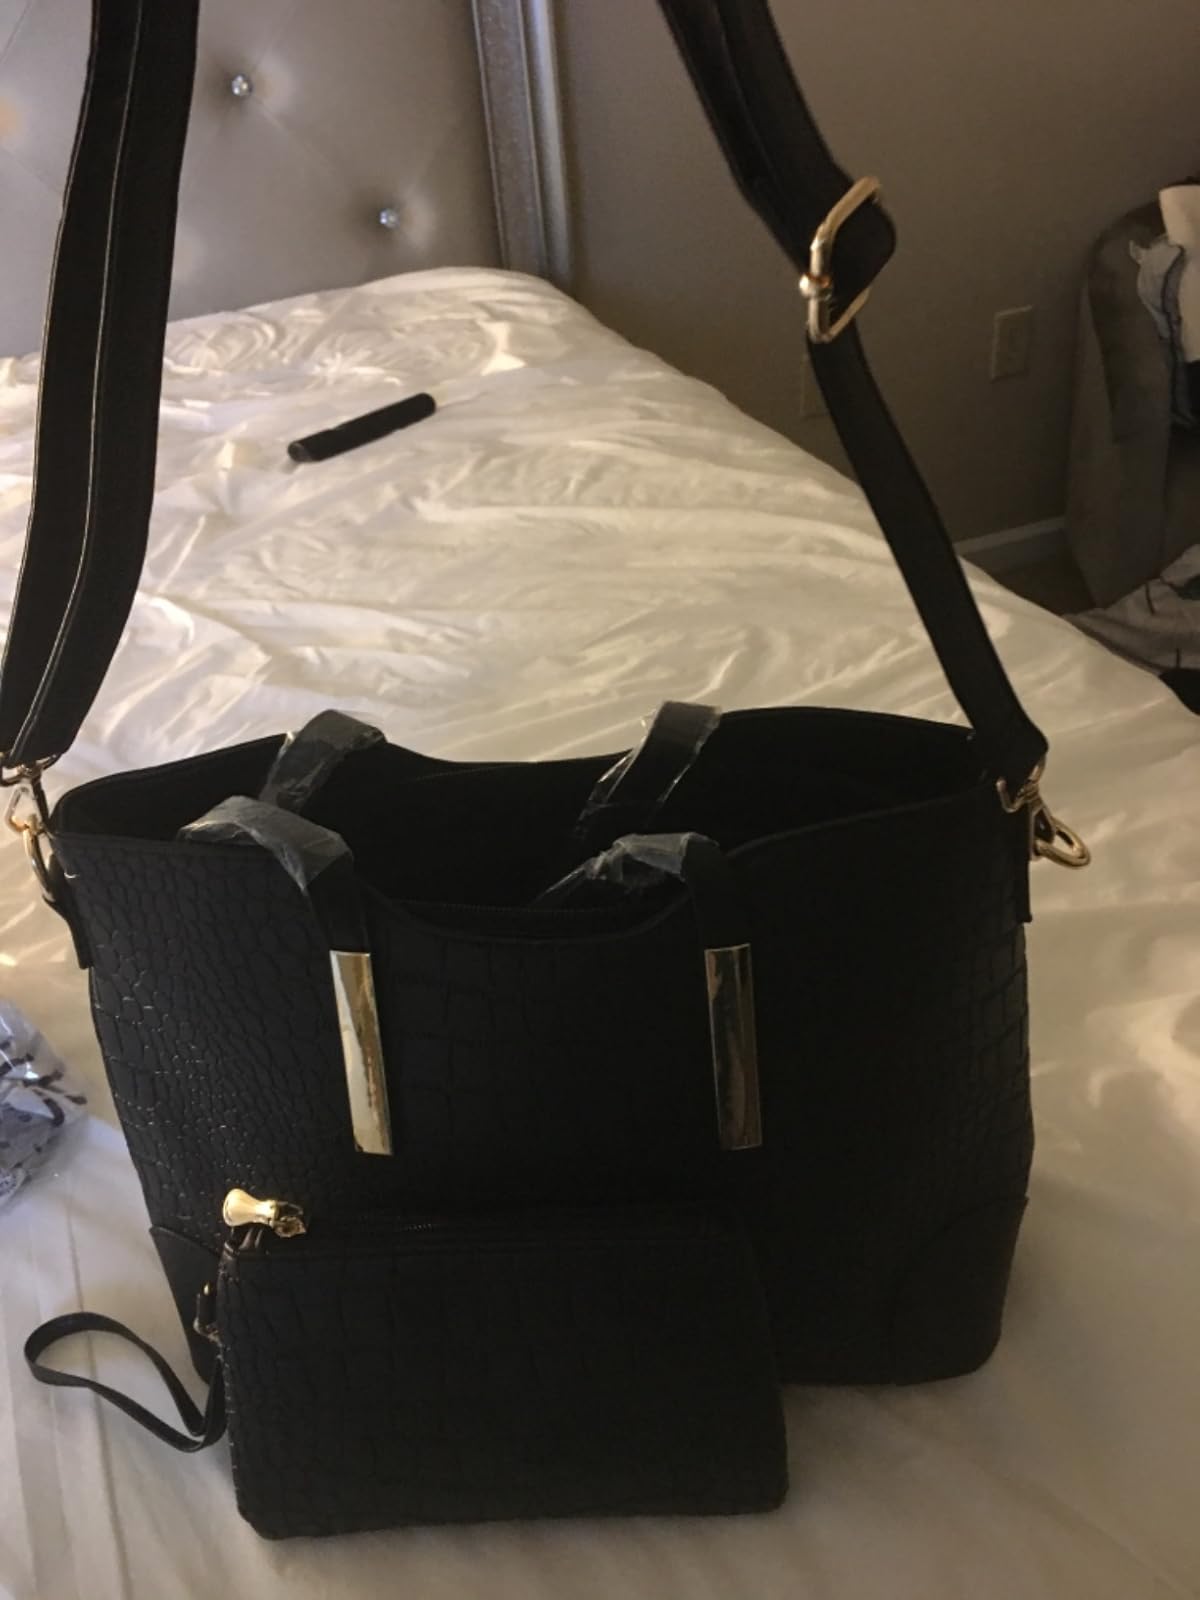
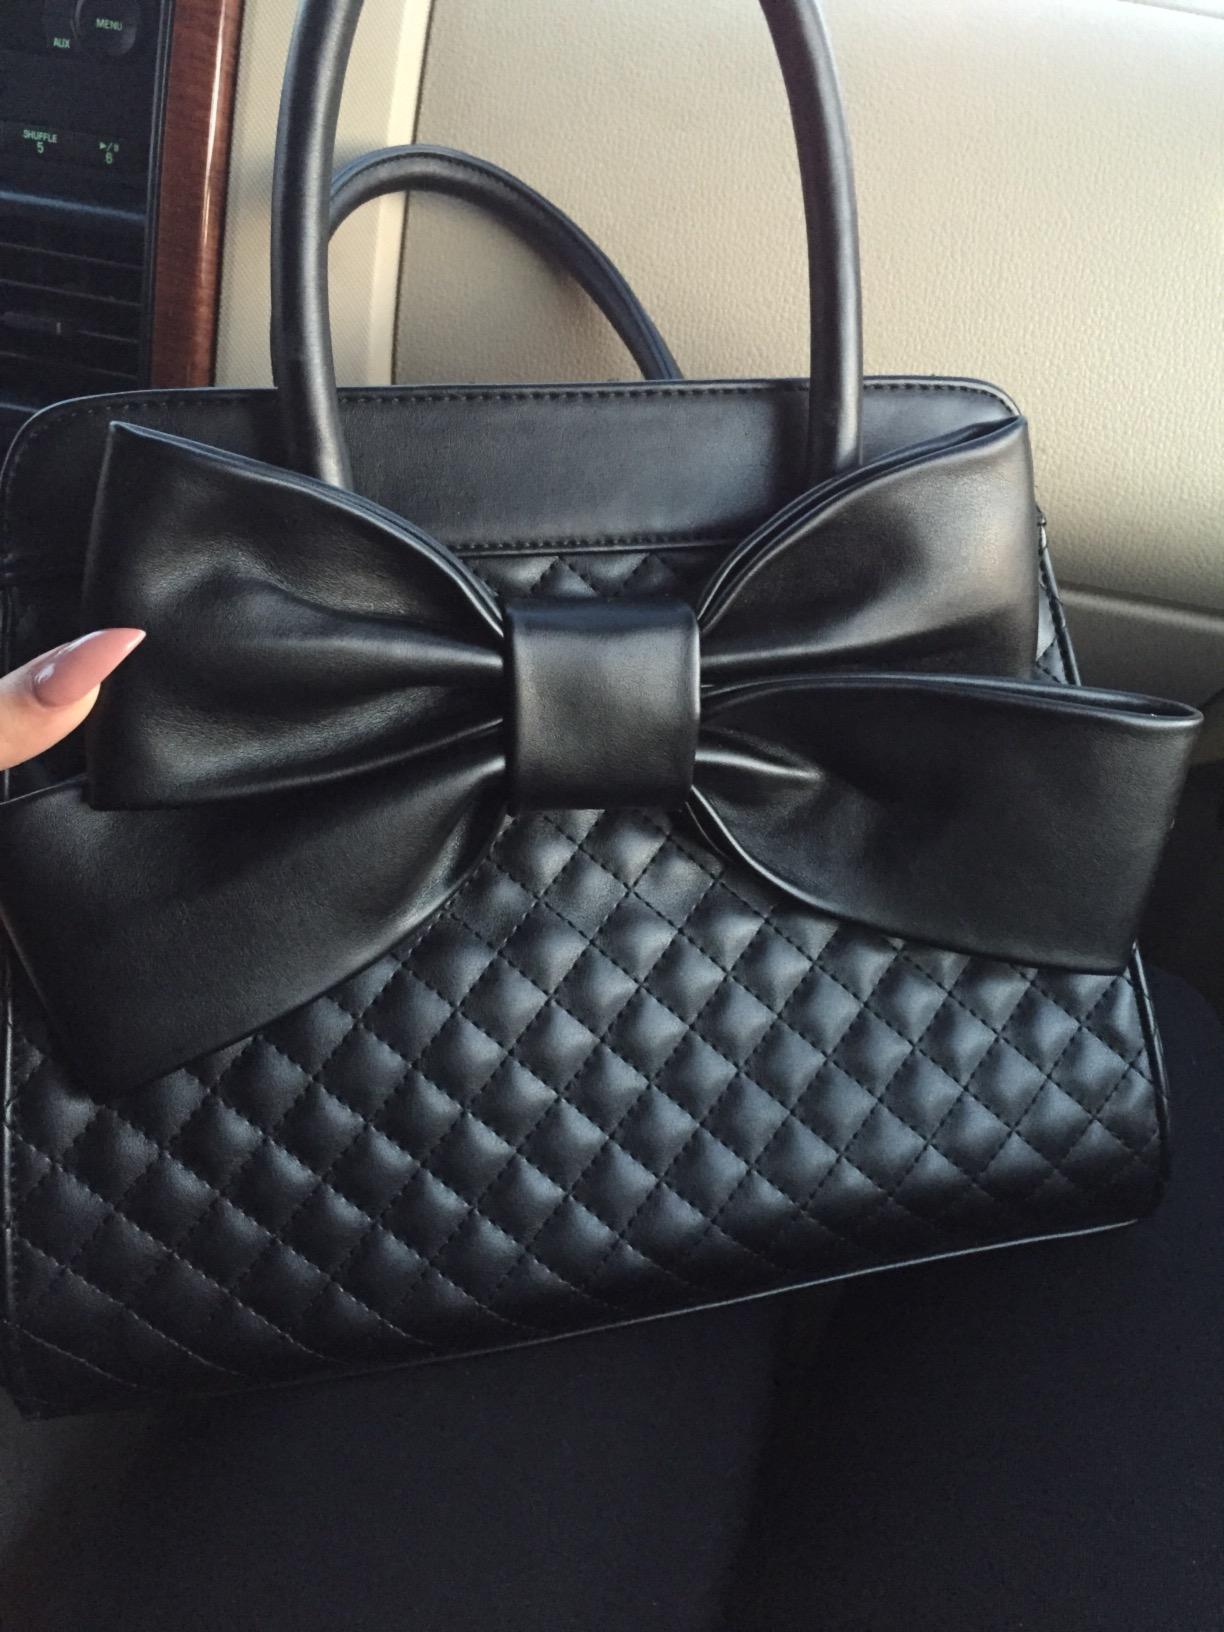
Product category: accessories_handbag
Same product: no